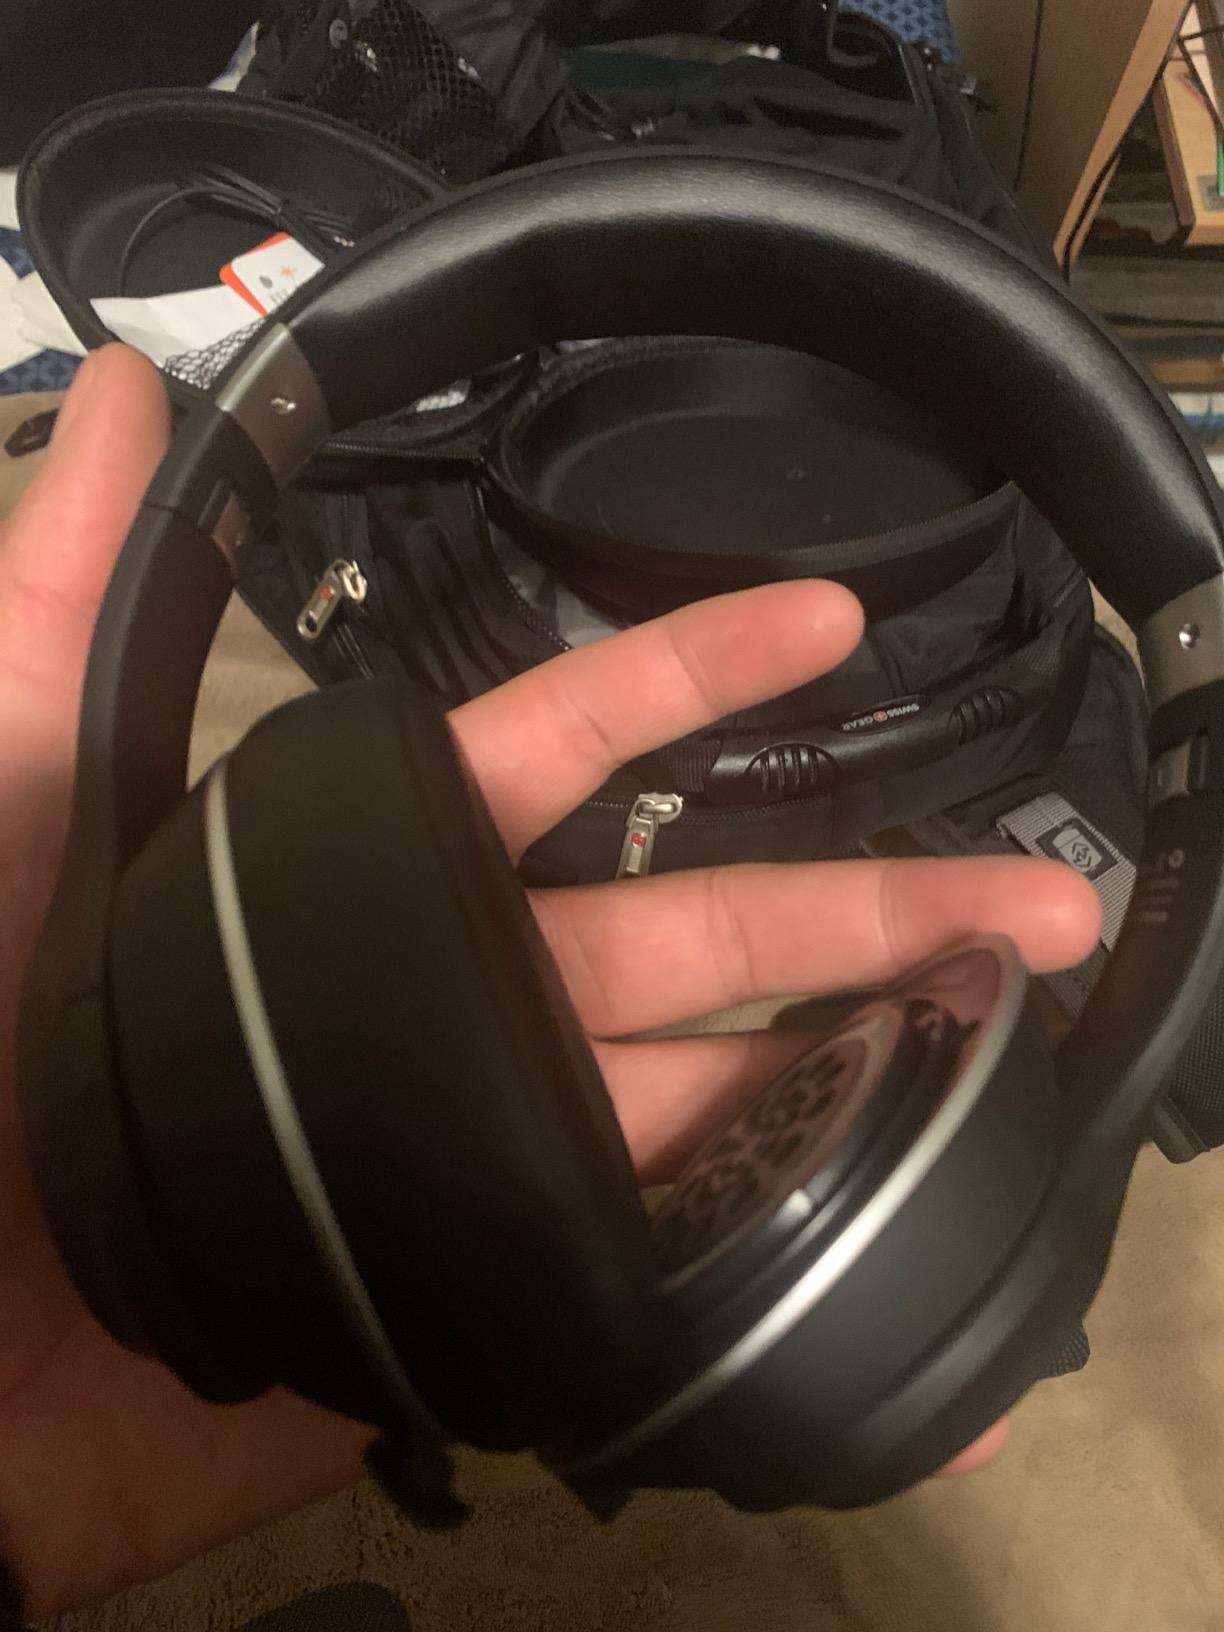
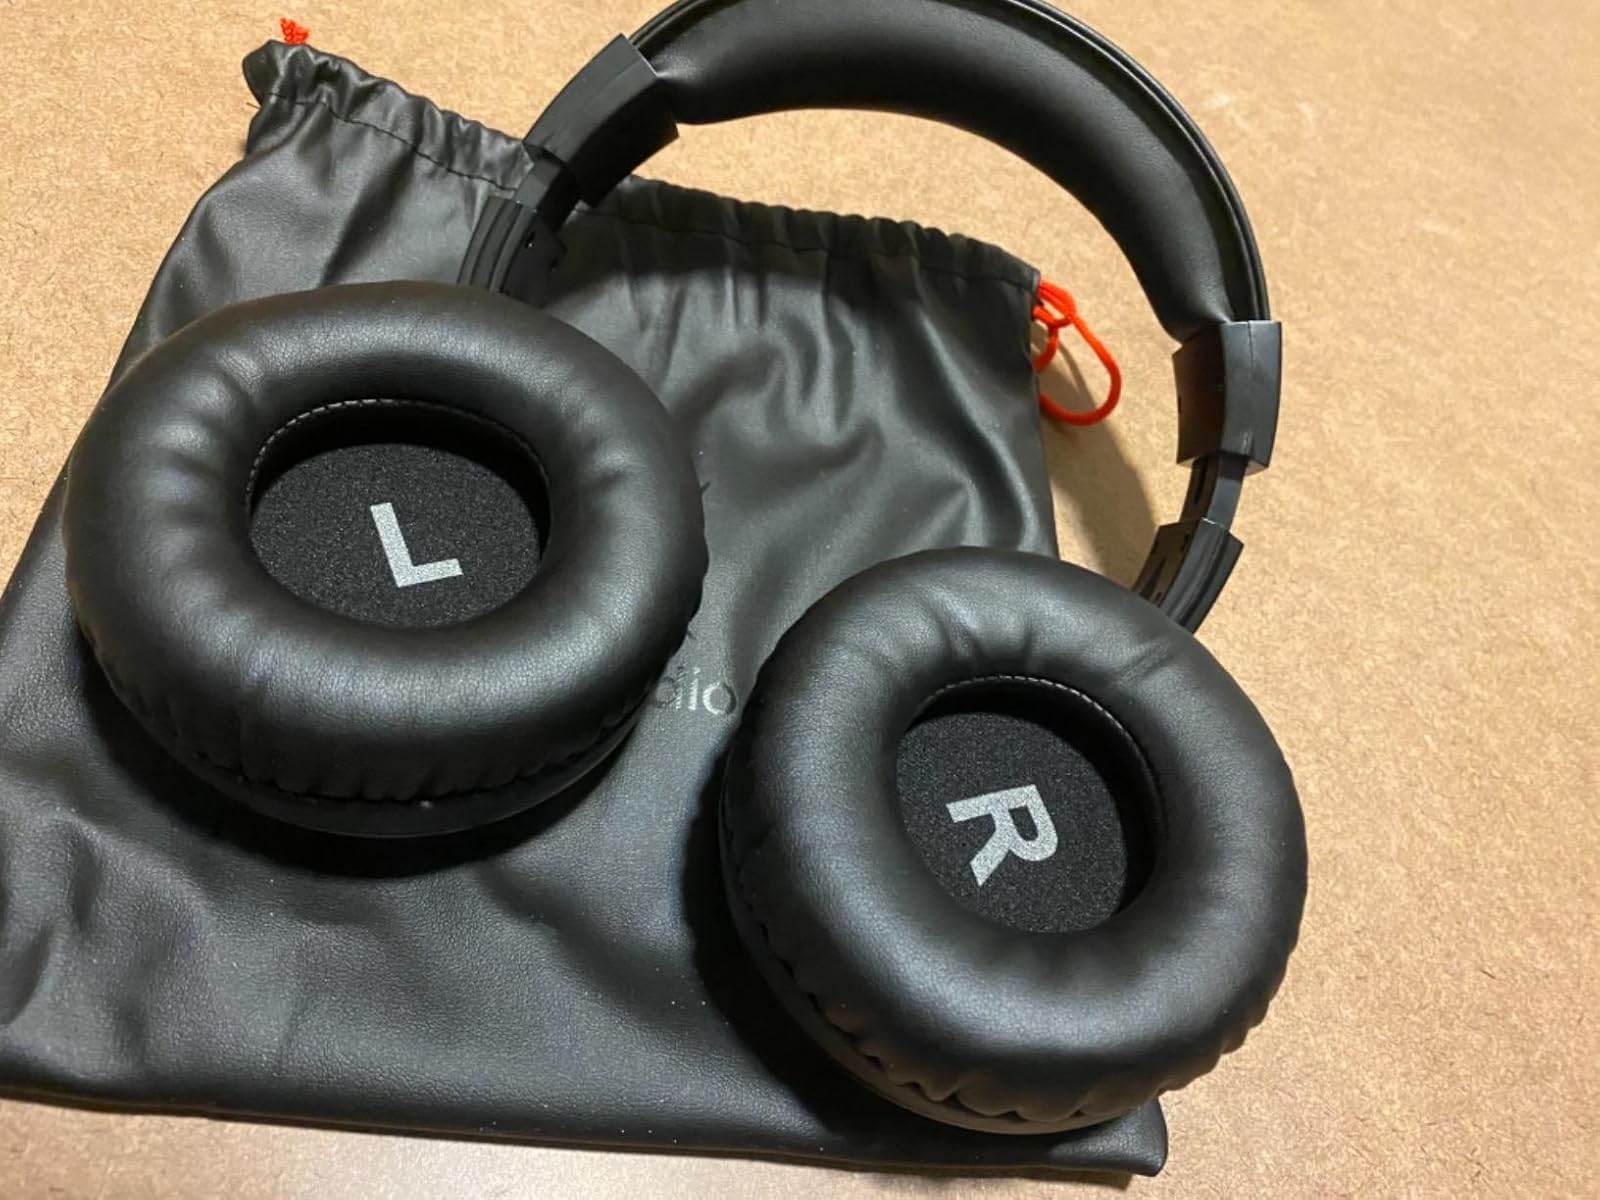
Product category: headphones
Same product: no